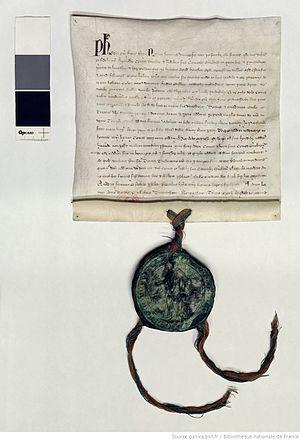
Acte de possession de Harfleur, Montivilliers, Etretat, Fécamp et Lorris au comte de Gueldre en 1293 - BNF -
Étretat est une commune française située dans le département de la Seine-Maritime en région Normandie.